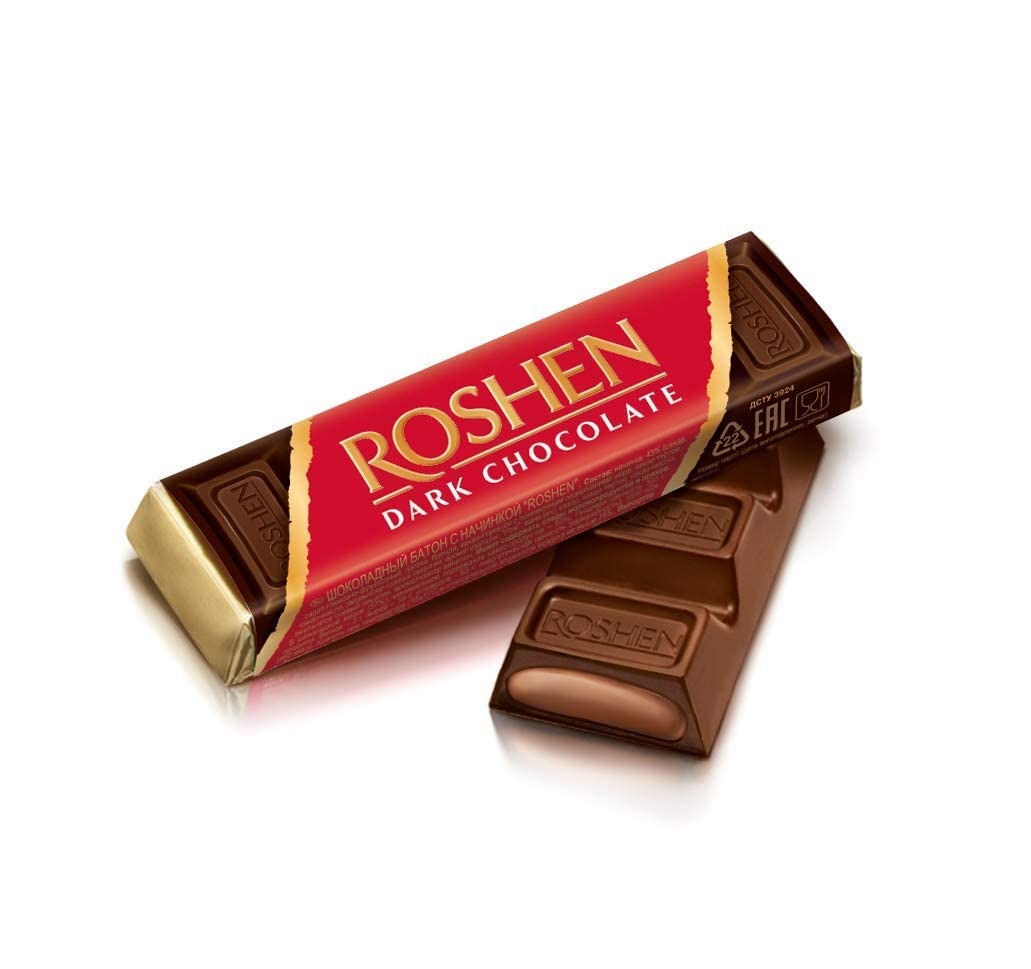
Item Name: Roshen Bar Dark Chocolate with Fondant Filling 1.51oz/43gr (Box of 30)
Value: 1.0
Unit: Count

Price: 29.99